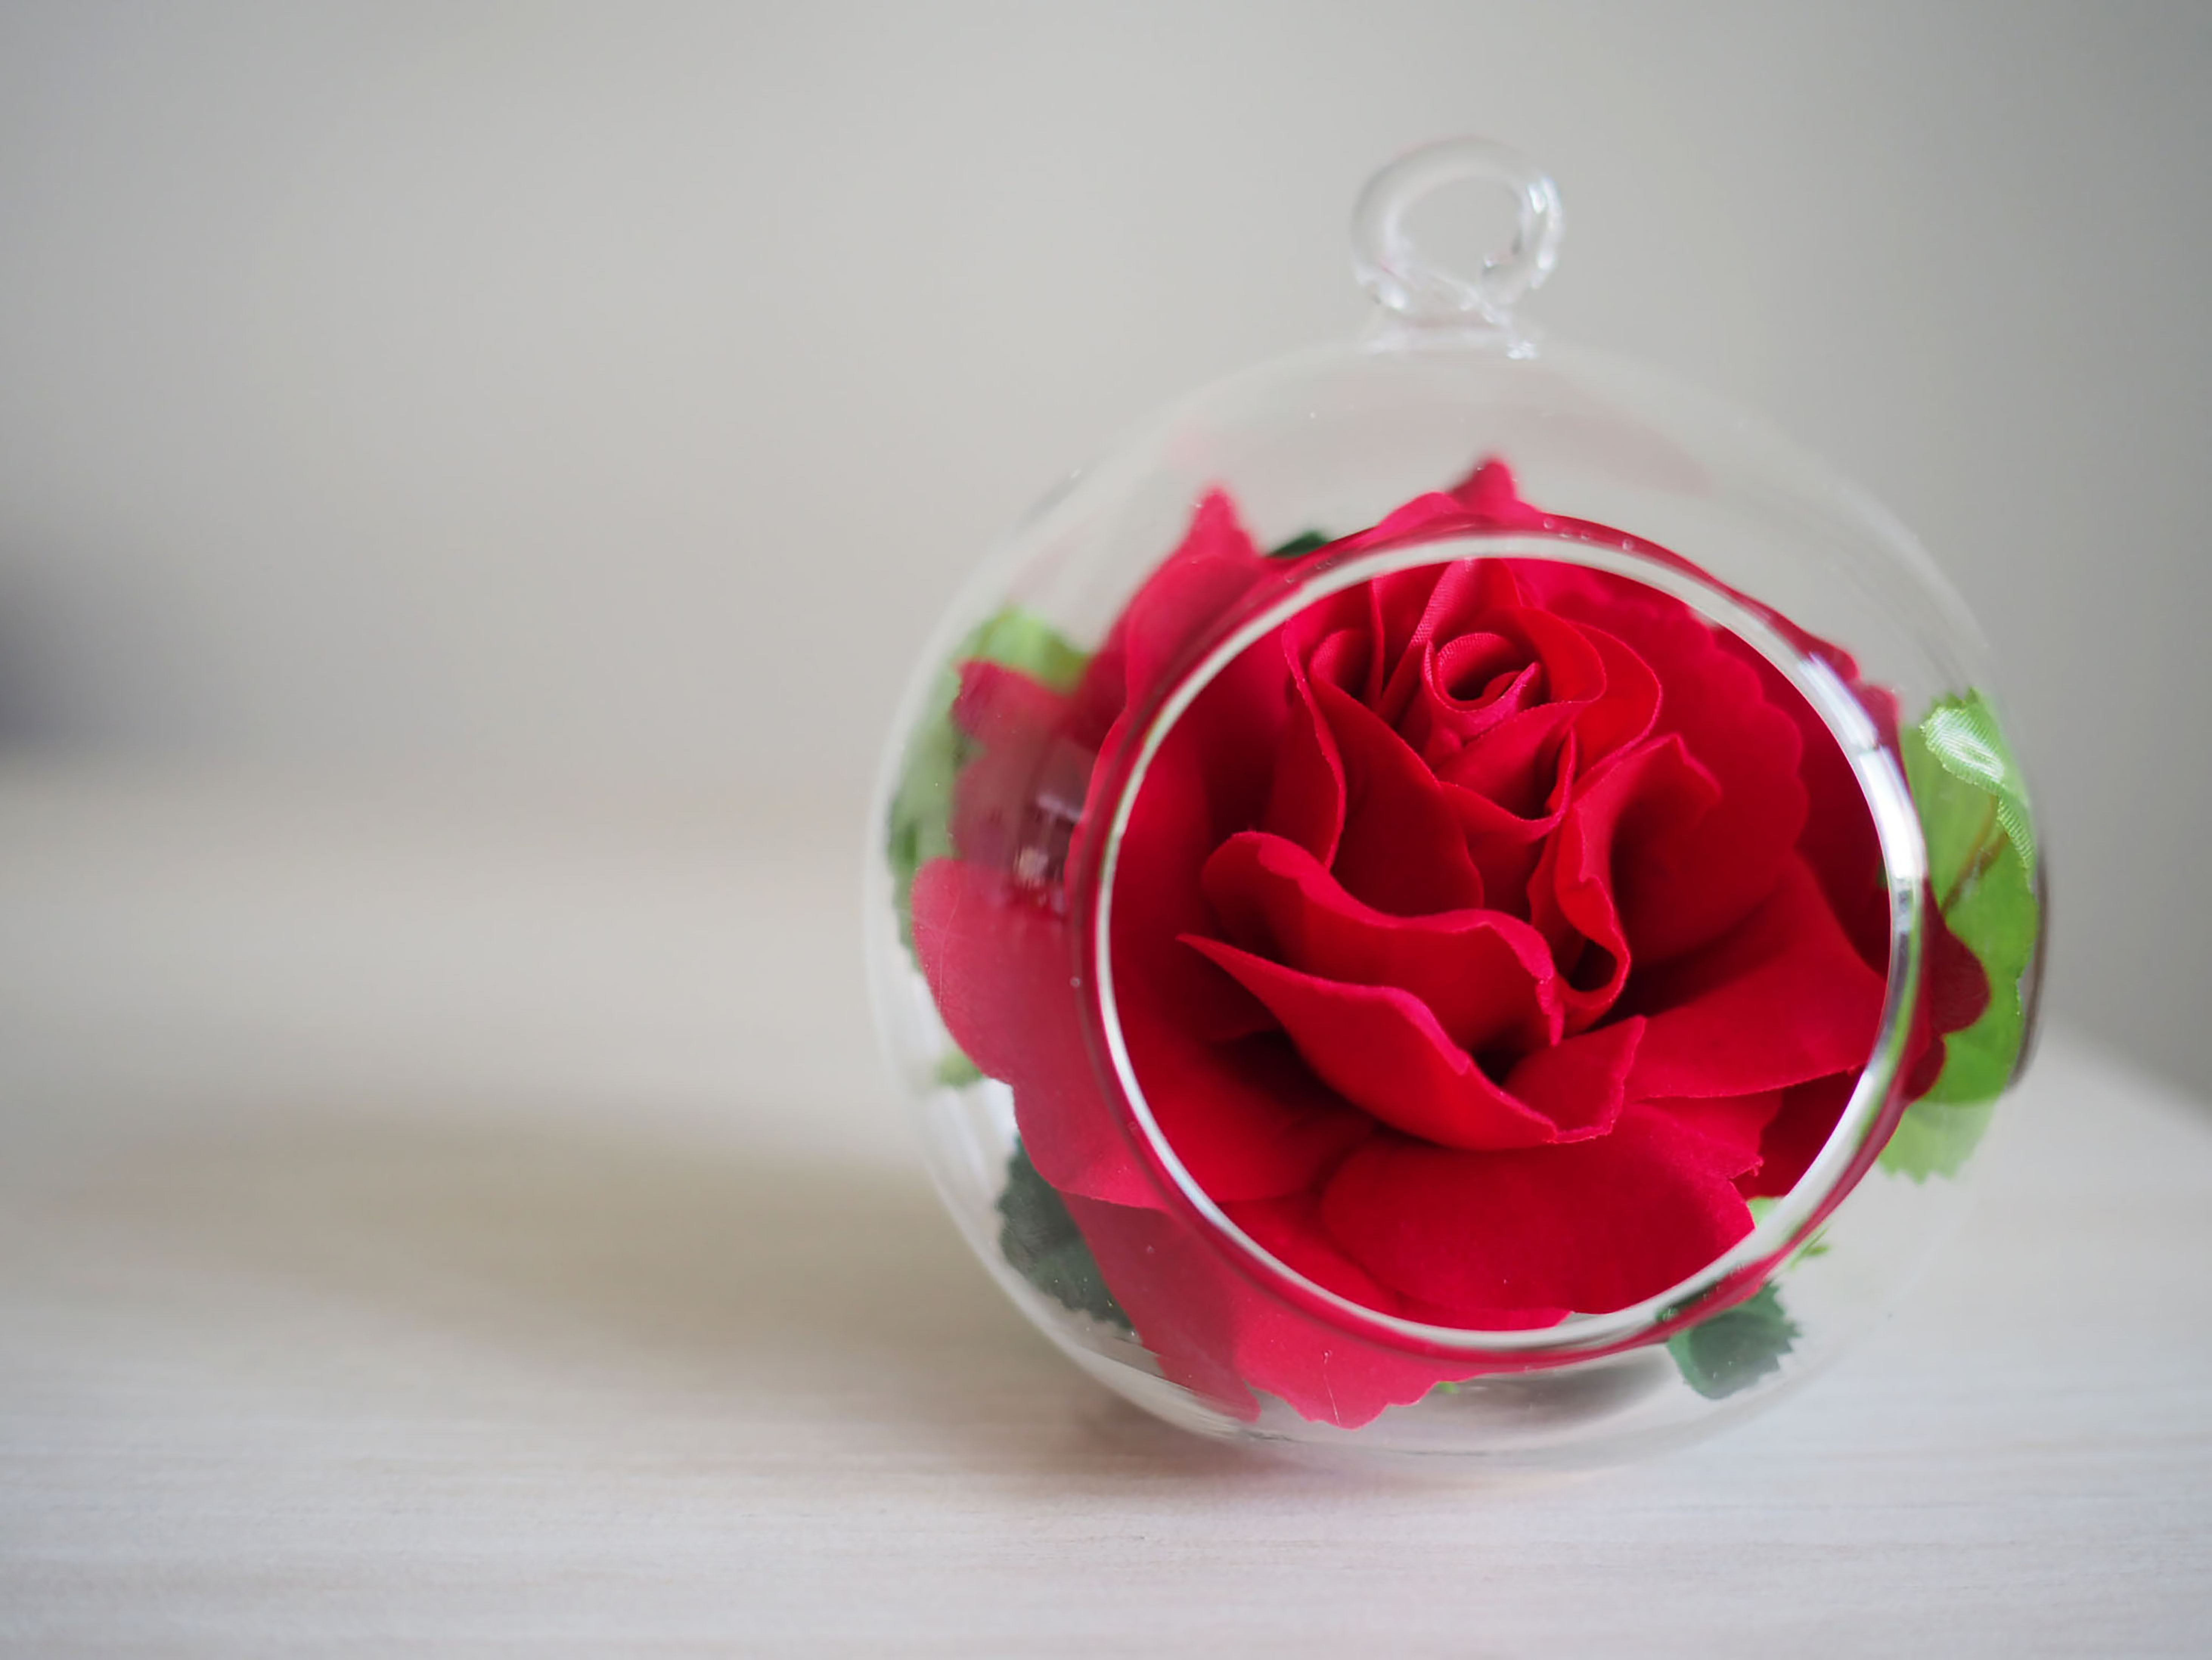
natural, flower, plant, petal, Hybrid tea rose, artificial flower, wedding ceremony supply, rose, bouquet, flower arranging, art, rosa centifolia, garden roses, rose family, flowering plant, rose order, heart, magenta, floribunda, cut flowers, event, centrepiece, annual plant, peach, font, floristry, floral design, jewellery, carmine, fashion accessory, paper, party supply, love, macro photography, paper product, still life photography, plant stem, romance, ornament, still life, interior design, valentine's day, sweetness, peony, craft, sketch, bud